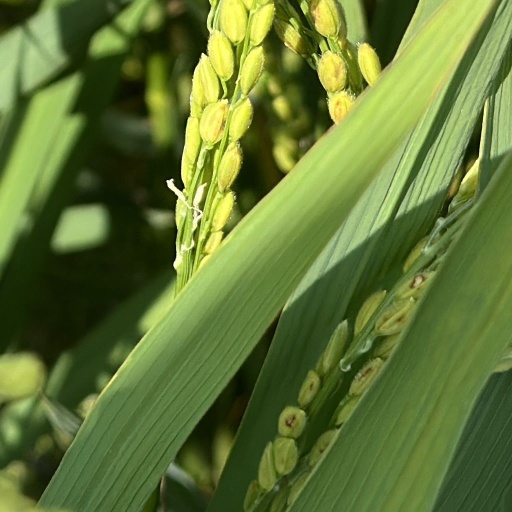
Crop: rice